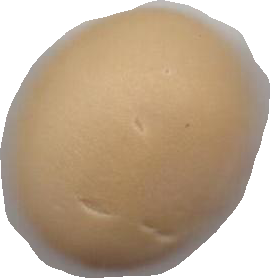
Variety: Dega